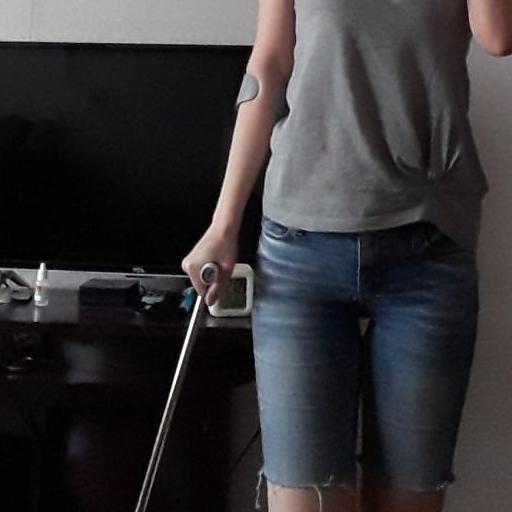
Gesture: no_gesture